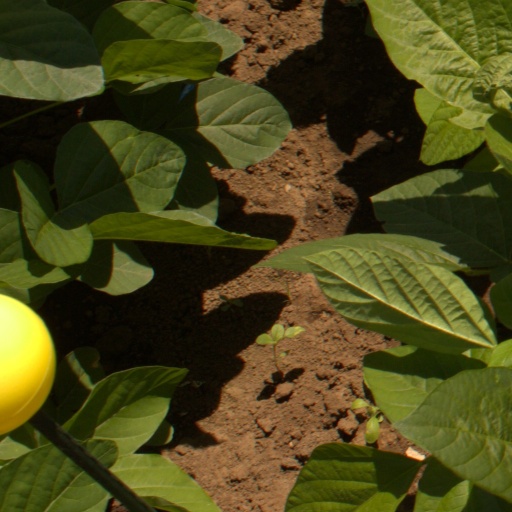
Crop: soybean